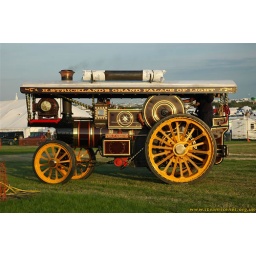
Burrell showmans road locomotive 'Pride Of Worcester' built in 1907.